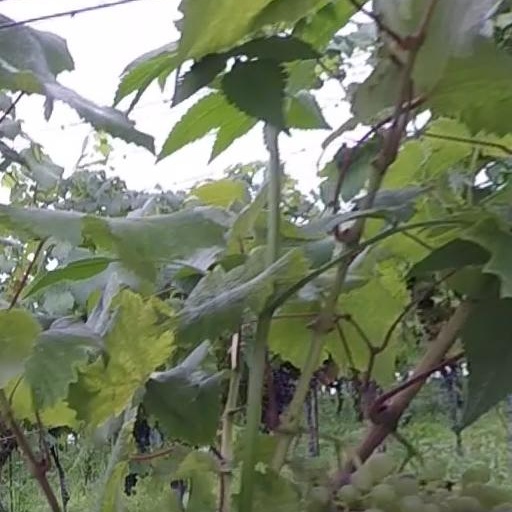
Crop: grape